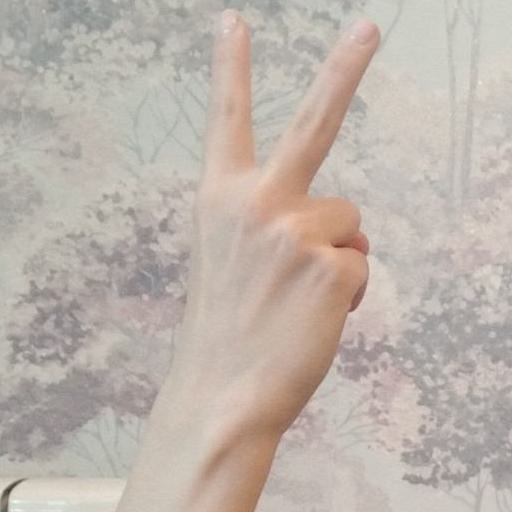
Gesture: peace_inverted